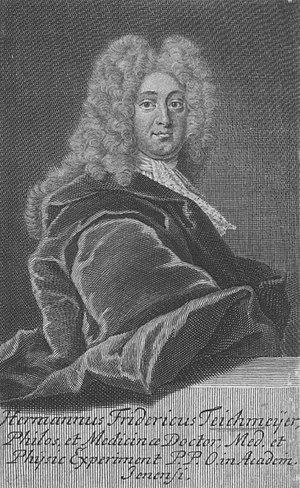
Hermann Friedrich Teichmeyer, né le 30 avril 1685 à Hann. Münden et mort le 5 février 1746 à Iéna, est un médecin allemand